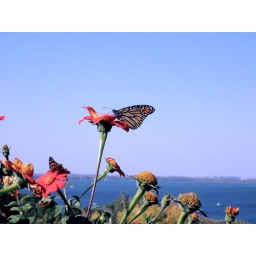
monarch butterfly in front of lake mendota.